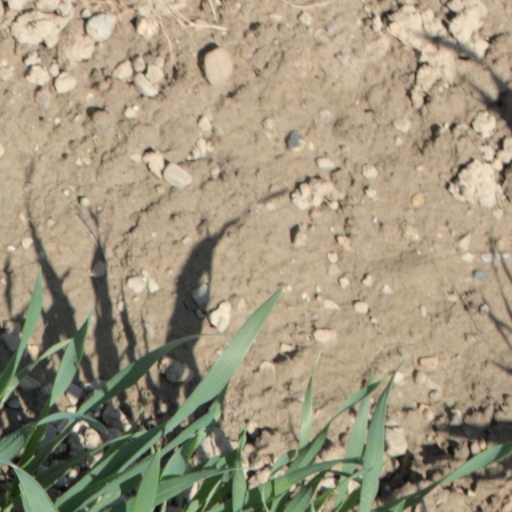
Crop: wheat